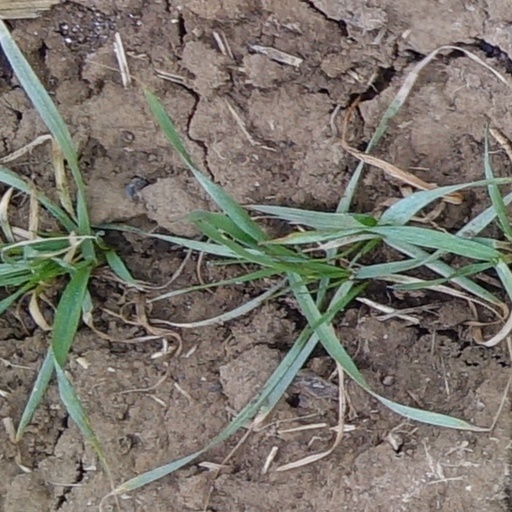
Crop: wheat